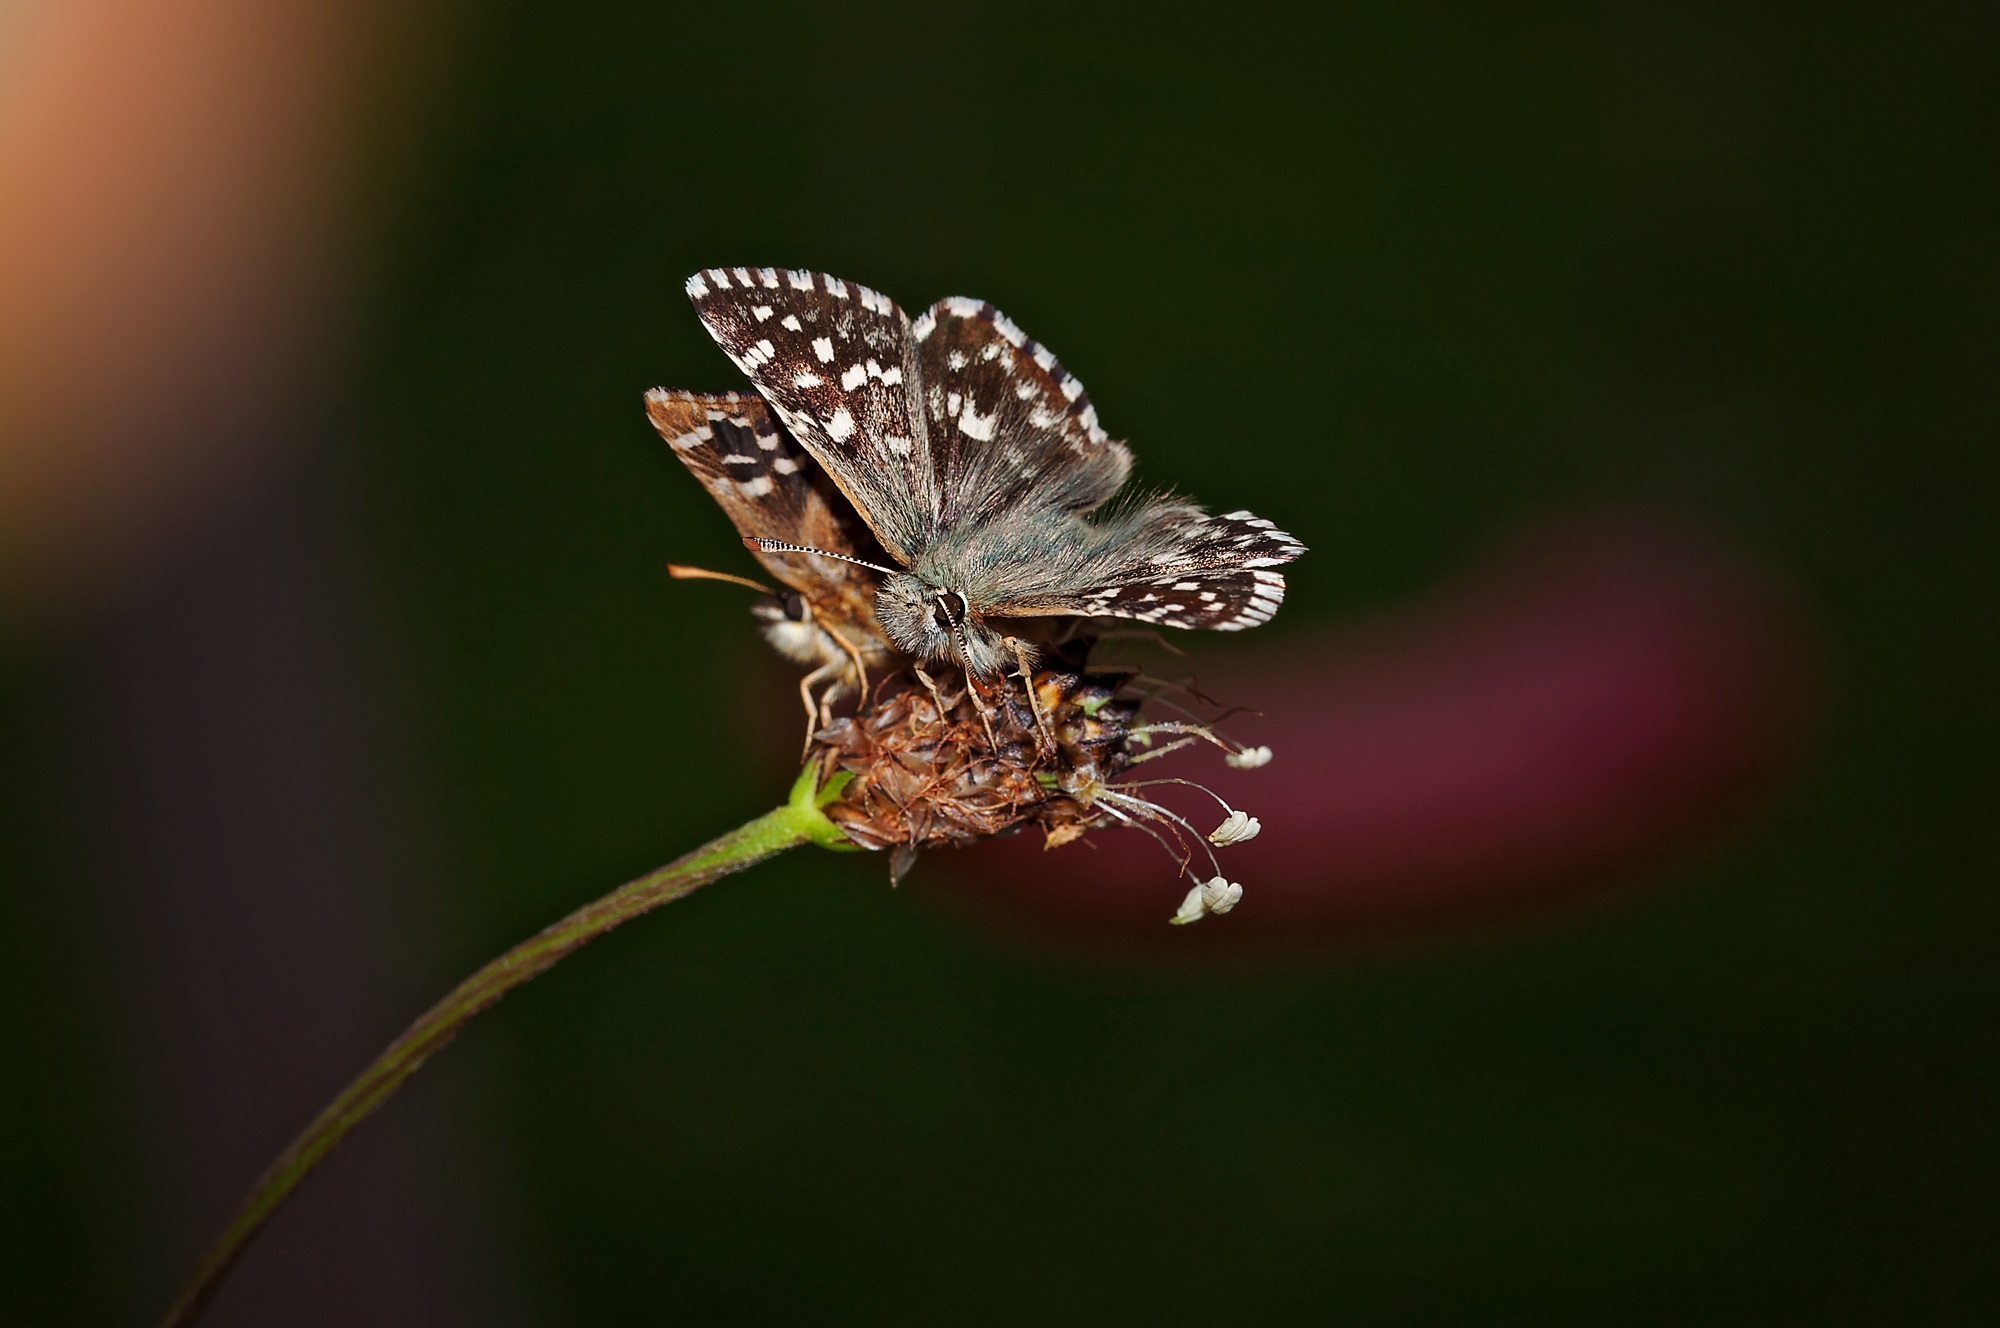
nature, photography, flower, petal, animal, insect, butterfly, close, flora, fauna, invertebrate, close up, reproduction, butterflies, nectar, macro photography, pairing, plant stem, moths and butterflies, lycaenid